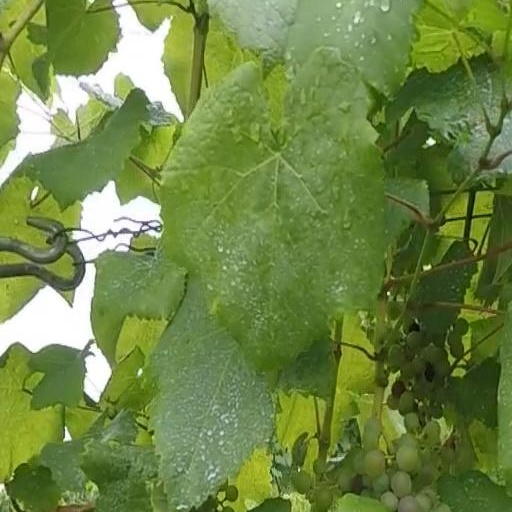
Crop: grape